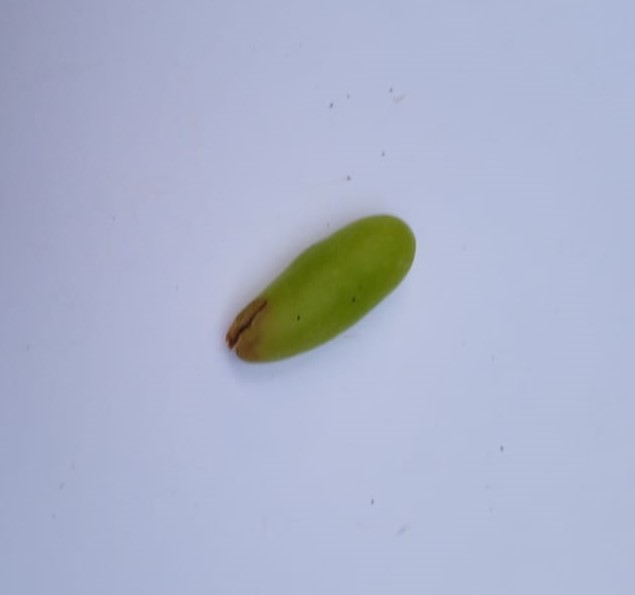
Fruit: grape
Condition: rotten